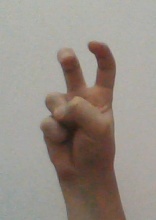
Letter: toot